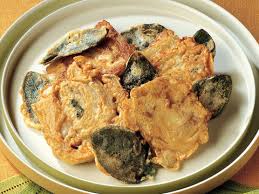
Yemek: mucver